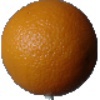
Label: Orange 1